Distance line

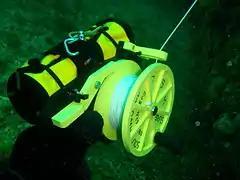
Plastic general purpose ratchet dive reel with rolled up DSMB attached with bungee loops.

A dive reel comprises a spool with a winding knob, which rotates on an axle, attached to a frame, with a handle to hold the assembly in position while in use. A line guide is almost always present, and there is usually a method of clipping the reel to the diver's harness when not in use.